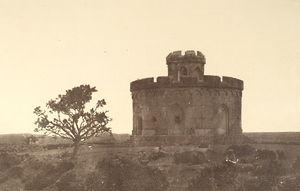
La révolte des cipayes est un soulèvement populaire qui a lieu en Inde en 1857 contre la Compagnie anglaise des Indes orientales. Il est également appelé première guerre d'indépendance indienne ou rébellion indienne de 1857.